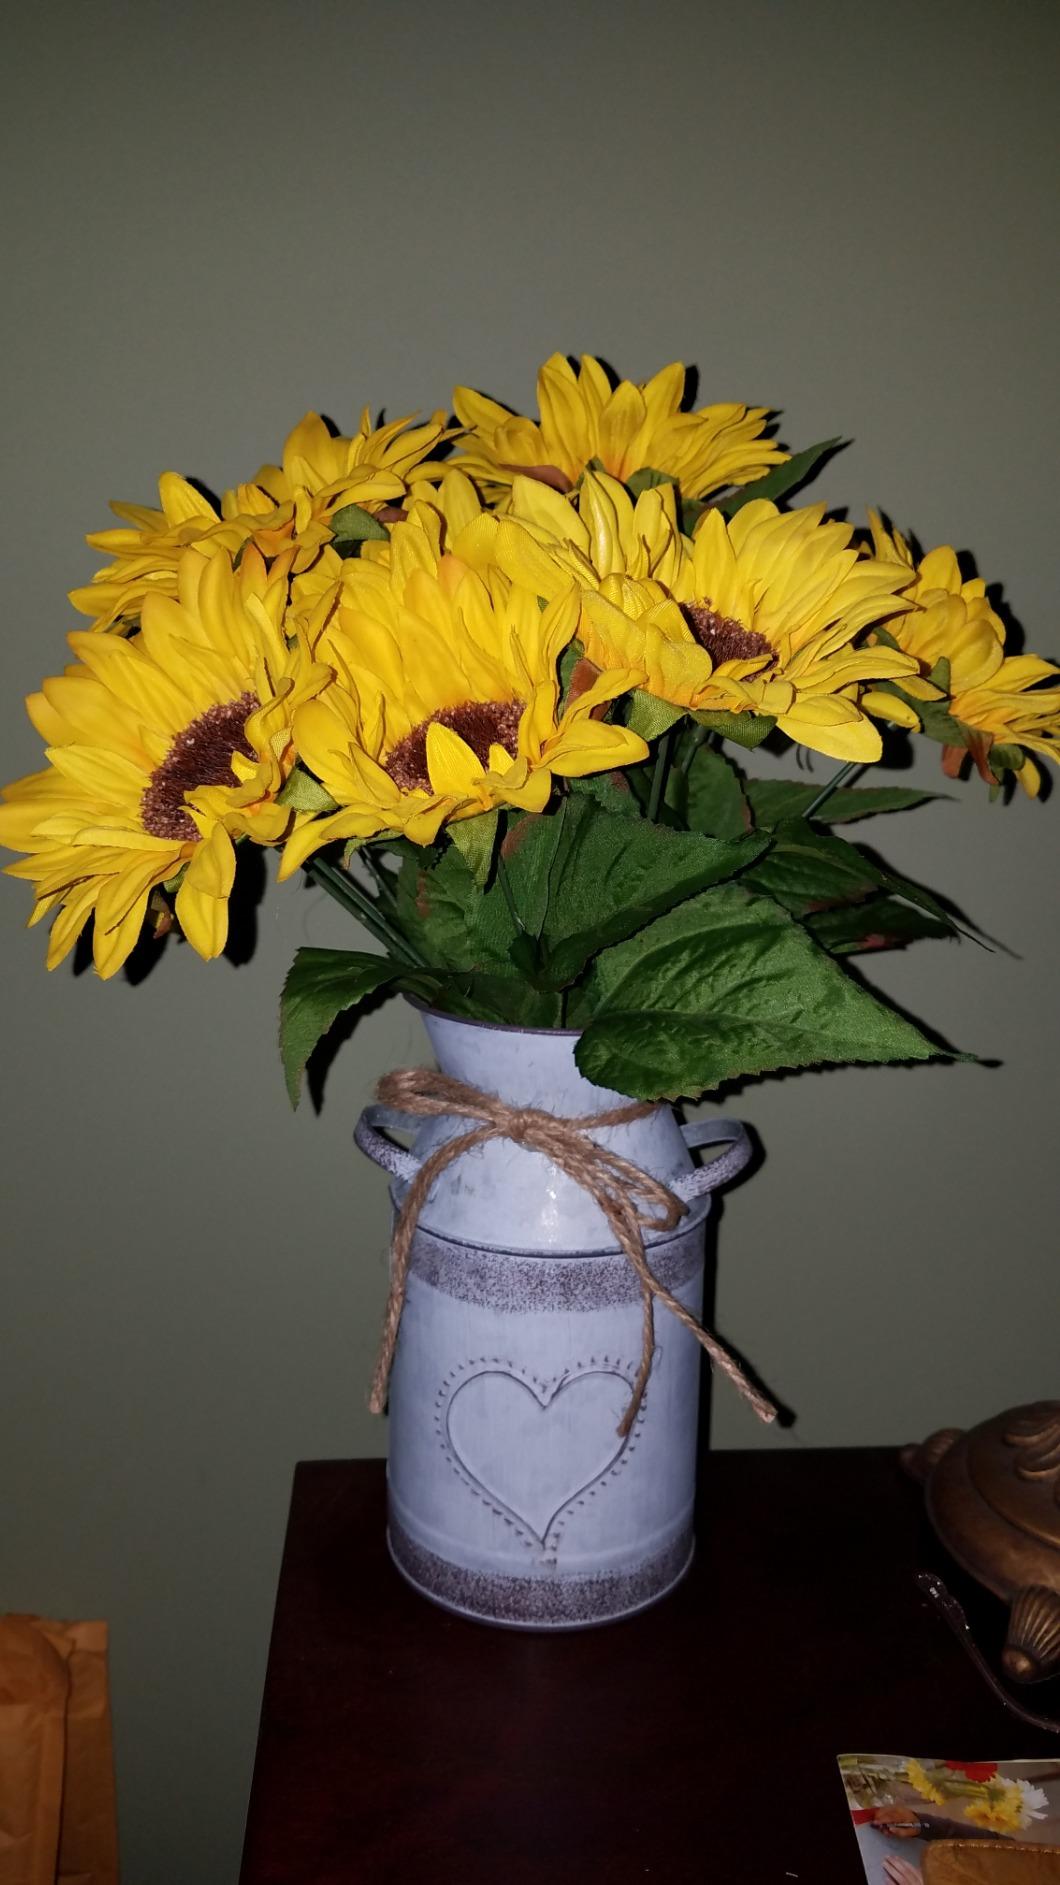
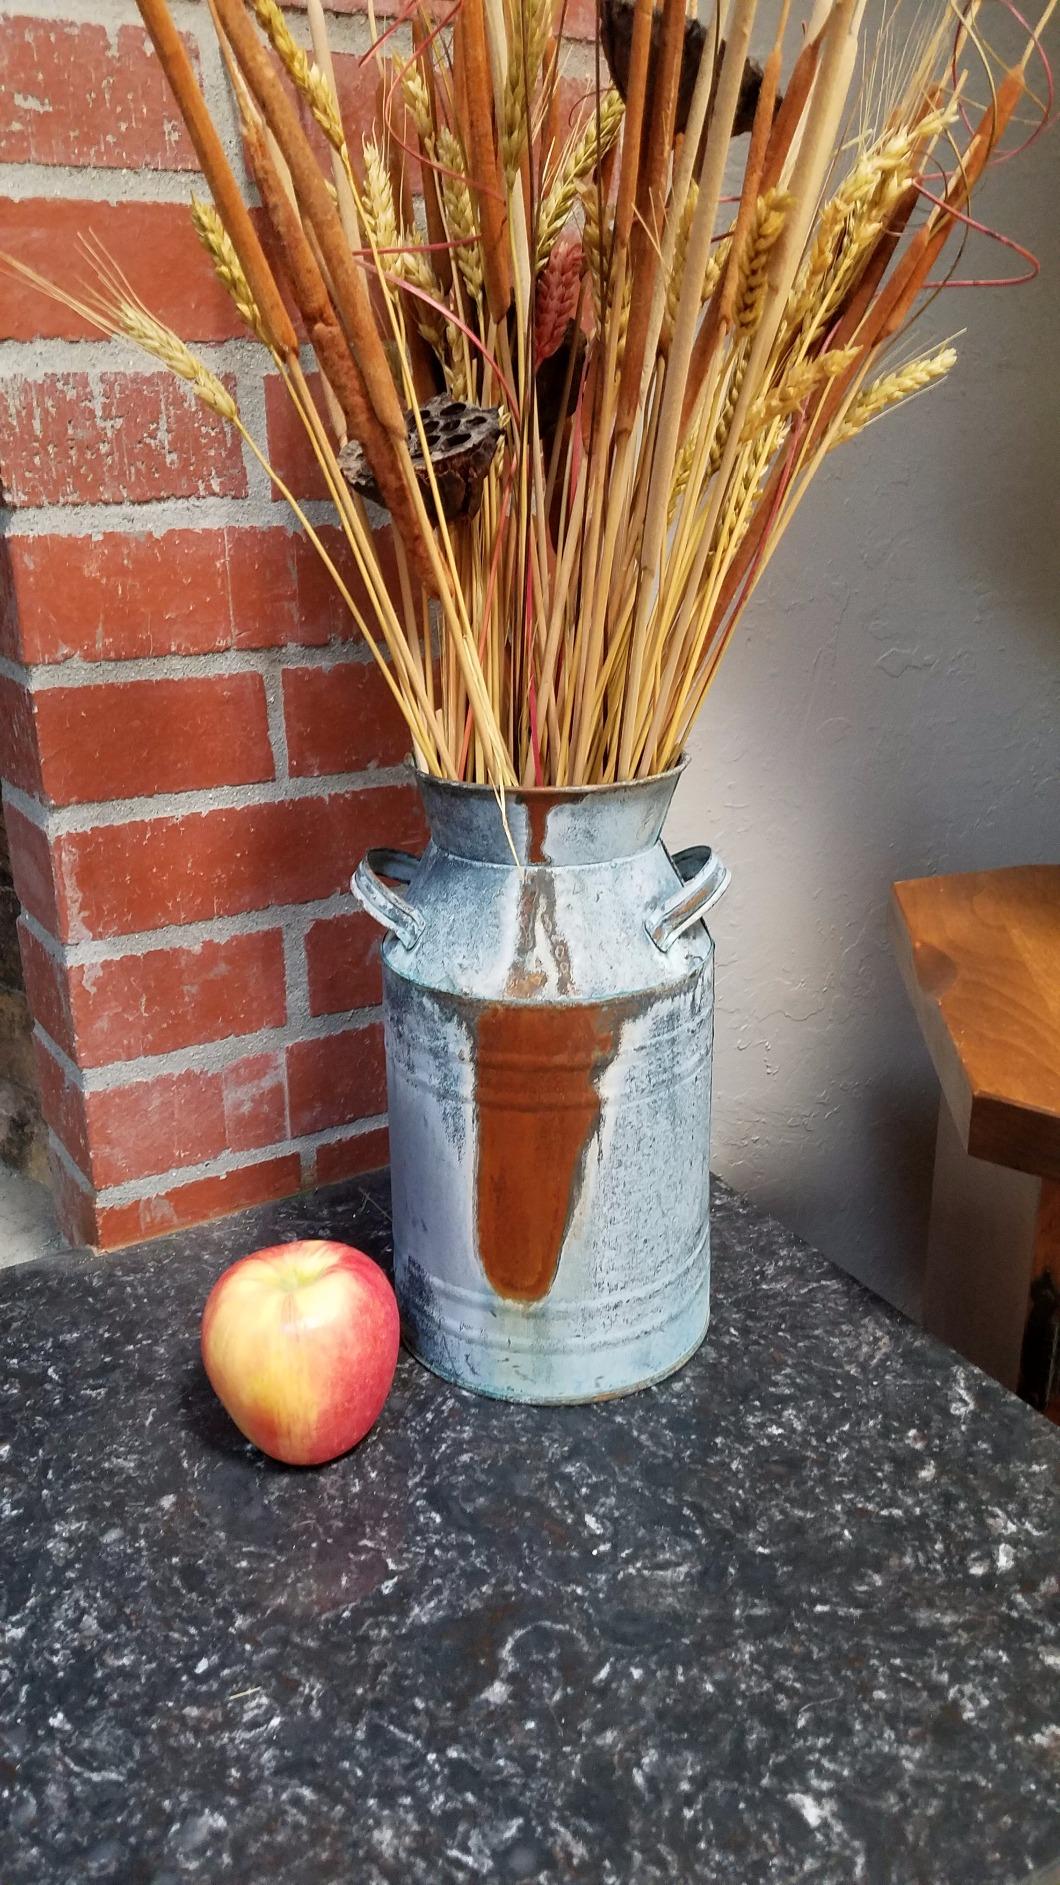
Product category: vase
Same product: no